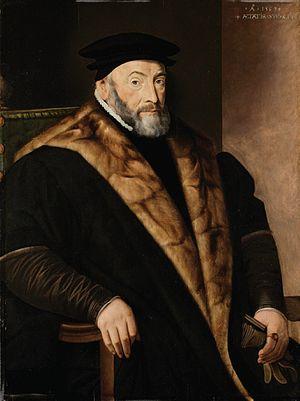
La circonscription de Colchester est une circonscription électorale anglaise située dans l'Essex et représentée à la Chambre des Communes du Parlement britannique.